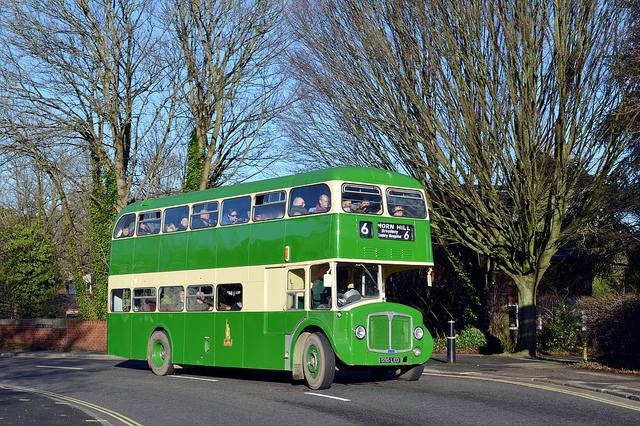
The green double decker bus is driving through the curve of a street.

A two story bus drives through a rural city.

A green double decker bus driving down the street

There is a green double decker bus on the road.

A green two level bus from front diagonal view on a curved street with trees.